Samkon Gado

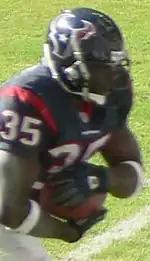
Gado in 2006

In 2006, he reunited with former Packers coach Mike Sherman who was coaching the Texans offensive line. He was a backup behind Ron Dayne and Wali Lundy. Against the Jacksonville Jaguars in November 2006, Gado picked up a key fourth-quarter fourth down conversion to secure a 13-10 Texans win.